John Kemény (prince)

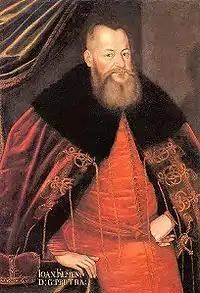
Johann Kemény

János Kemény (14 December 1607 in Magyarbükkös – 23 January 1662 in Szásznagyszőllős) was a Hungarian aristocrat, writer and prince of Transylvania.